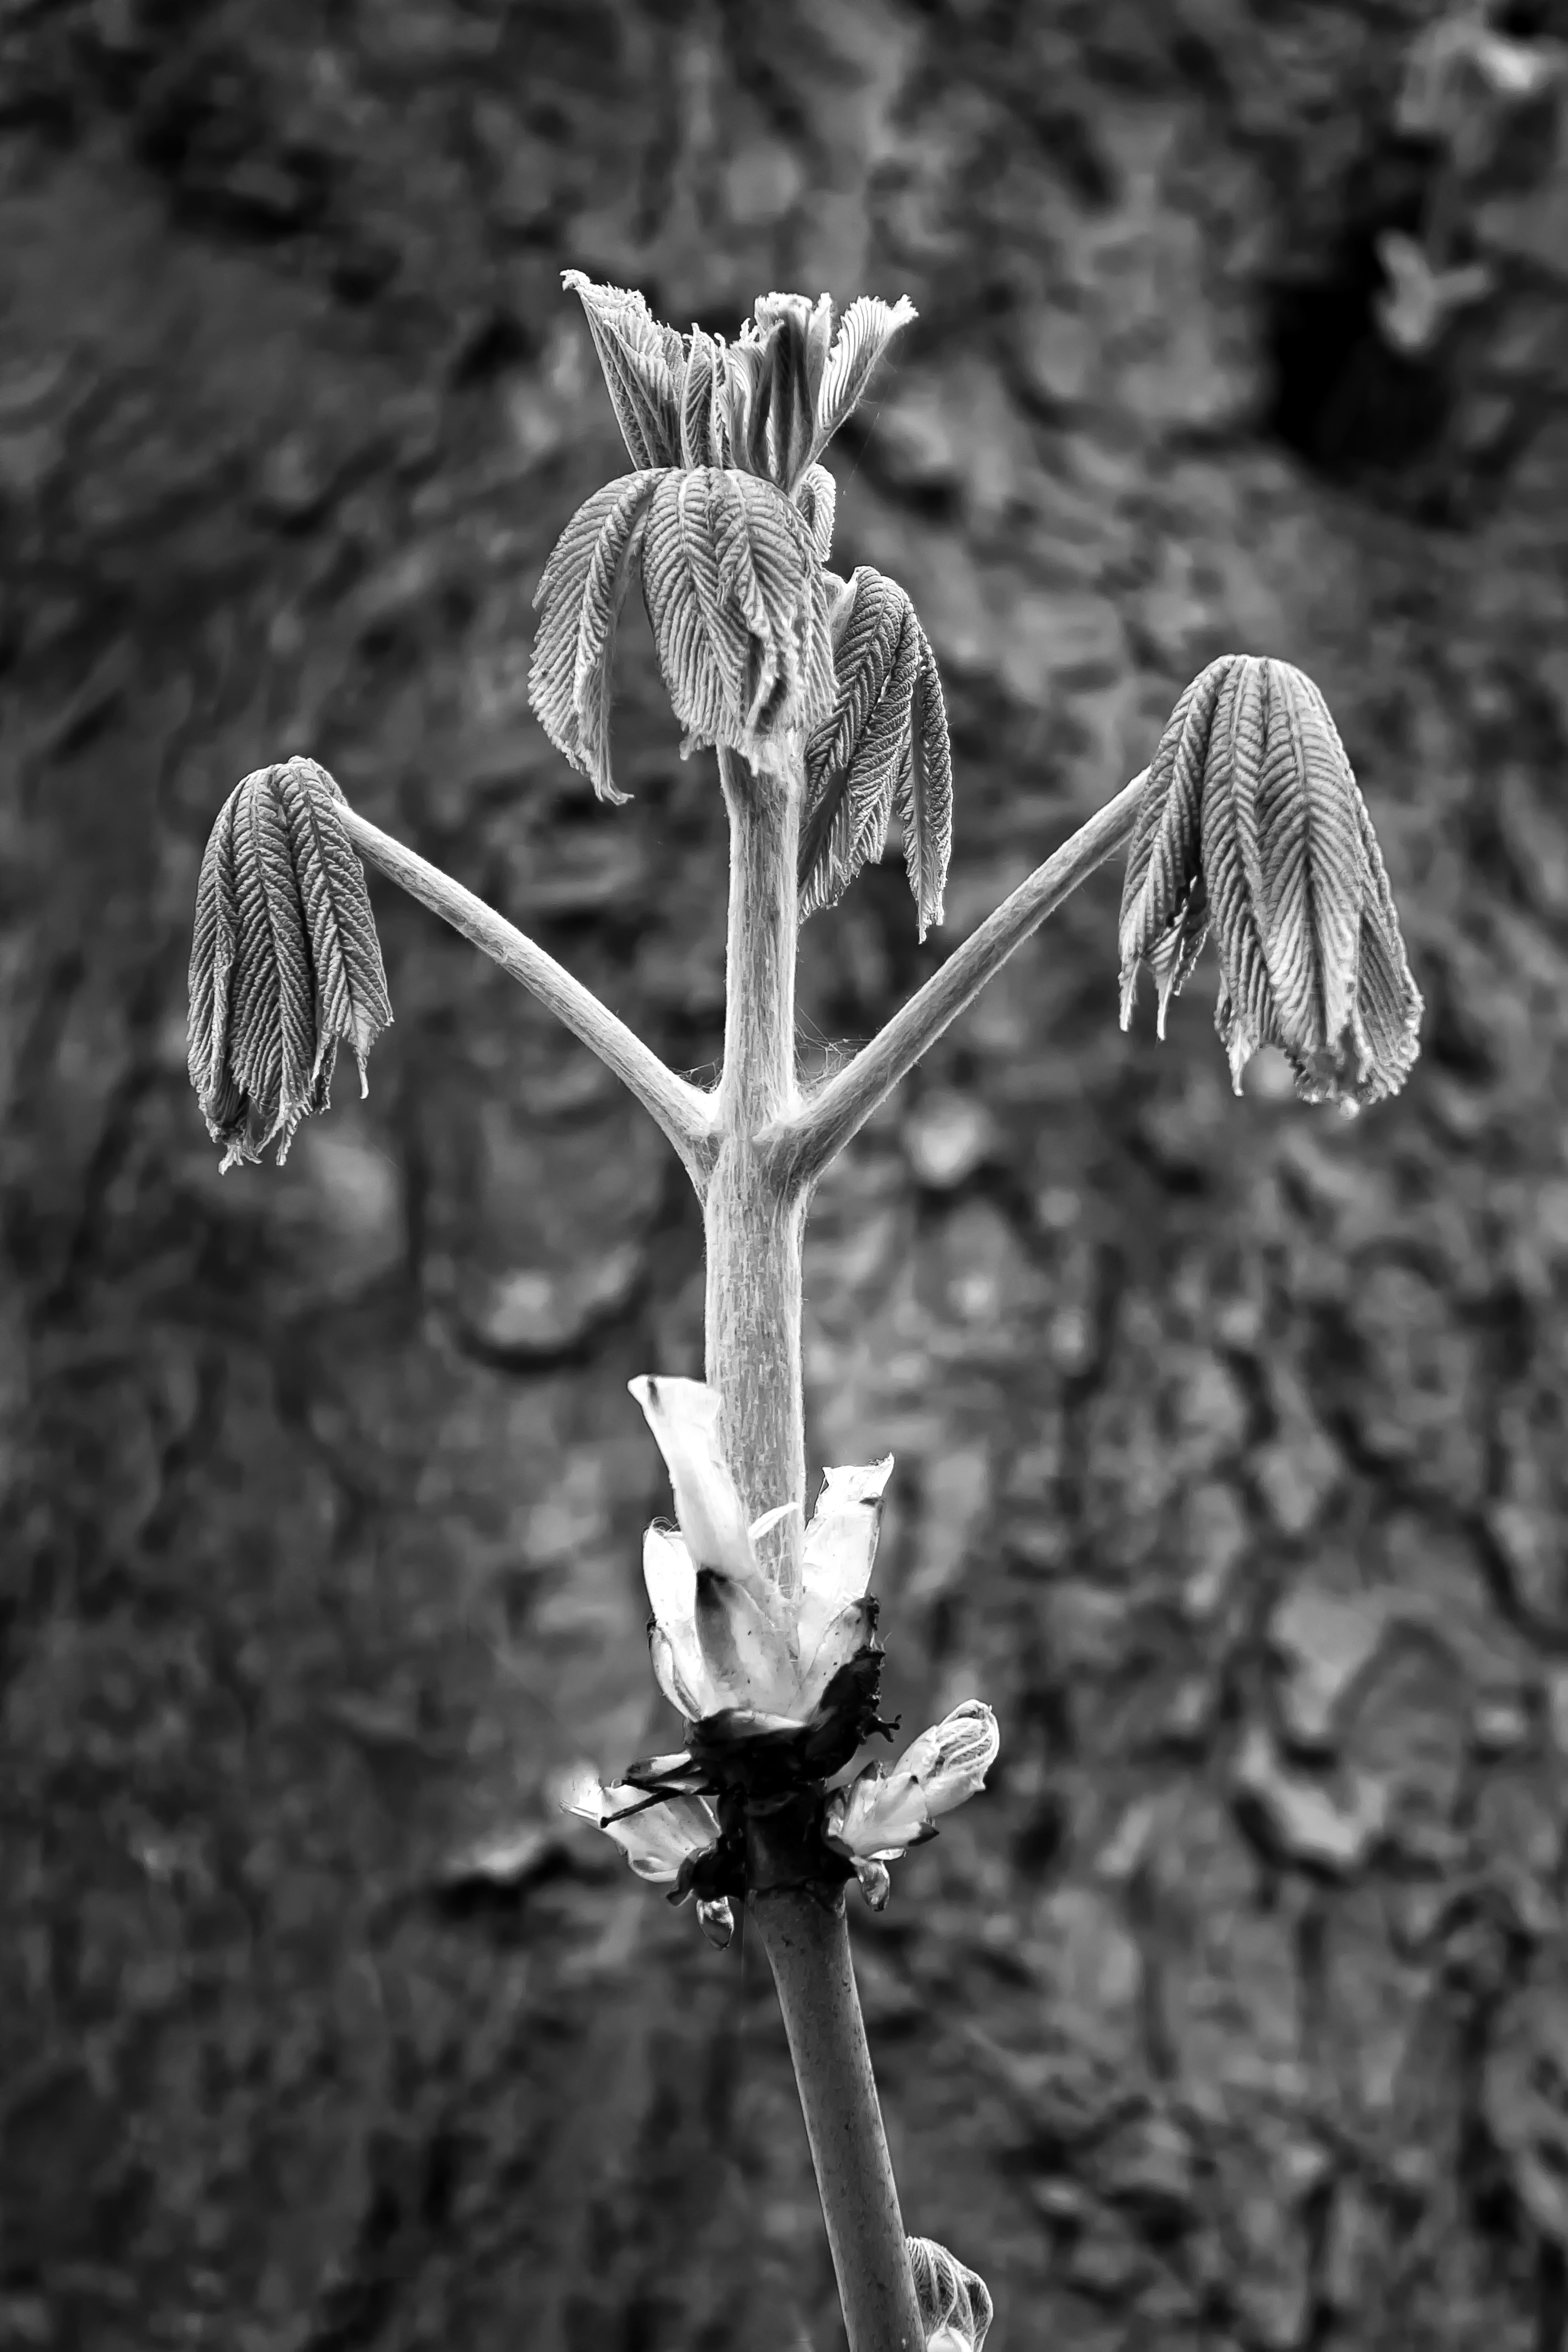
tree, nature, branch, black and white, plant, white, photography, leaf, flower, frost, old, log, spring, botany, black, monochrome, flora, black white, twig, close up, transient, macro photography, vitality, joy of life, foliation, survive, monochrome photography, plant stem